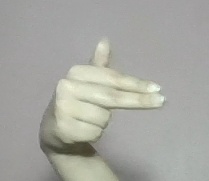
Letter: ghain